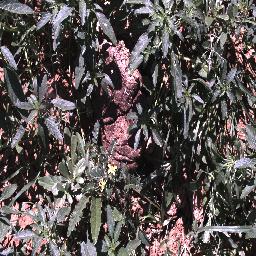
Label: negative